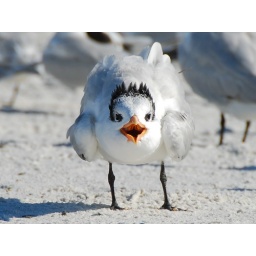
This bird was arguing with other birds on Fort Myers Beach in Florida